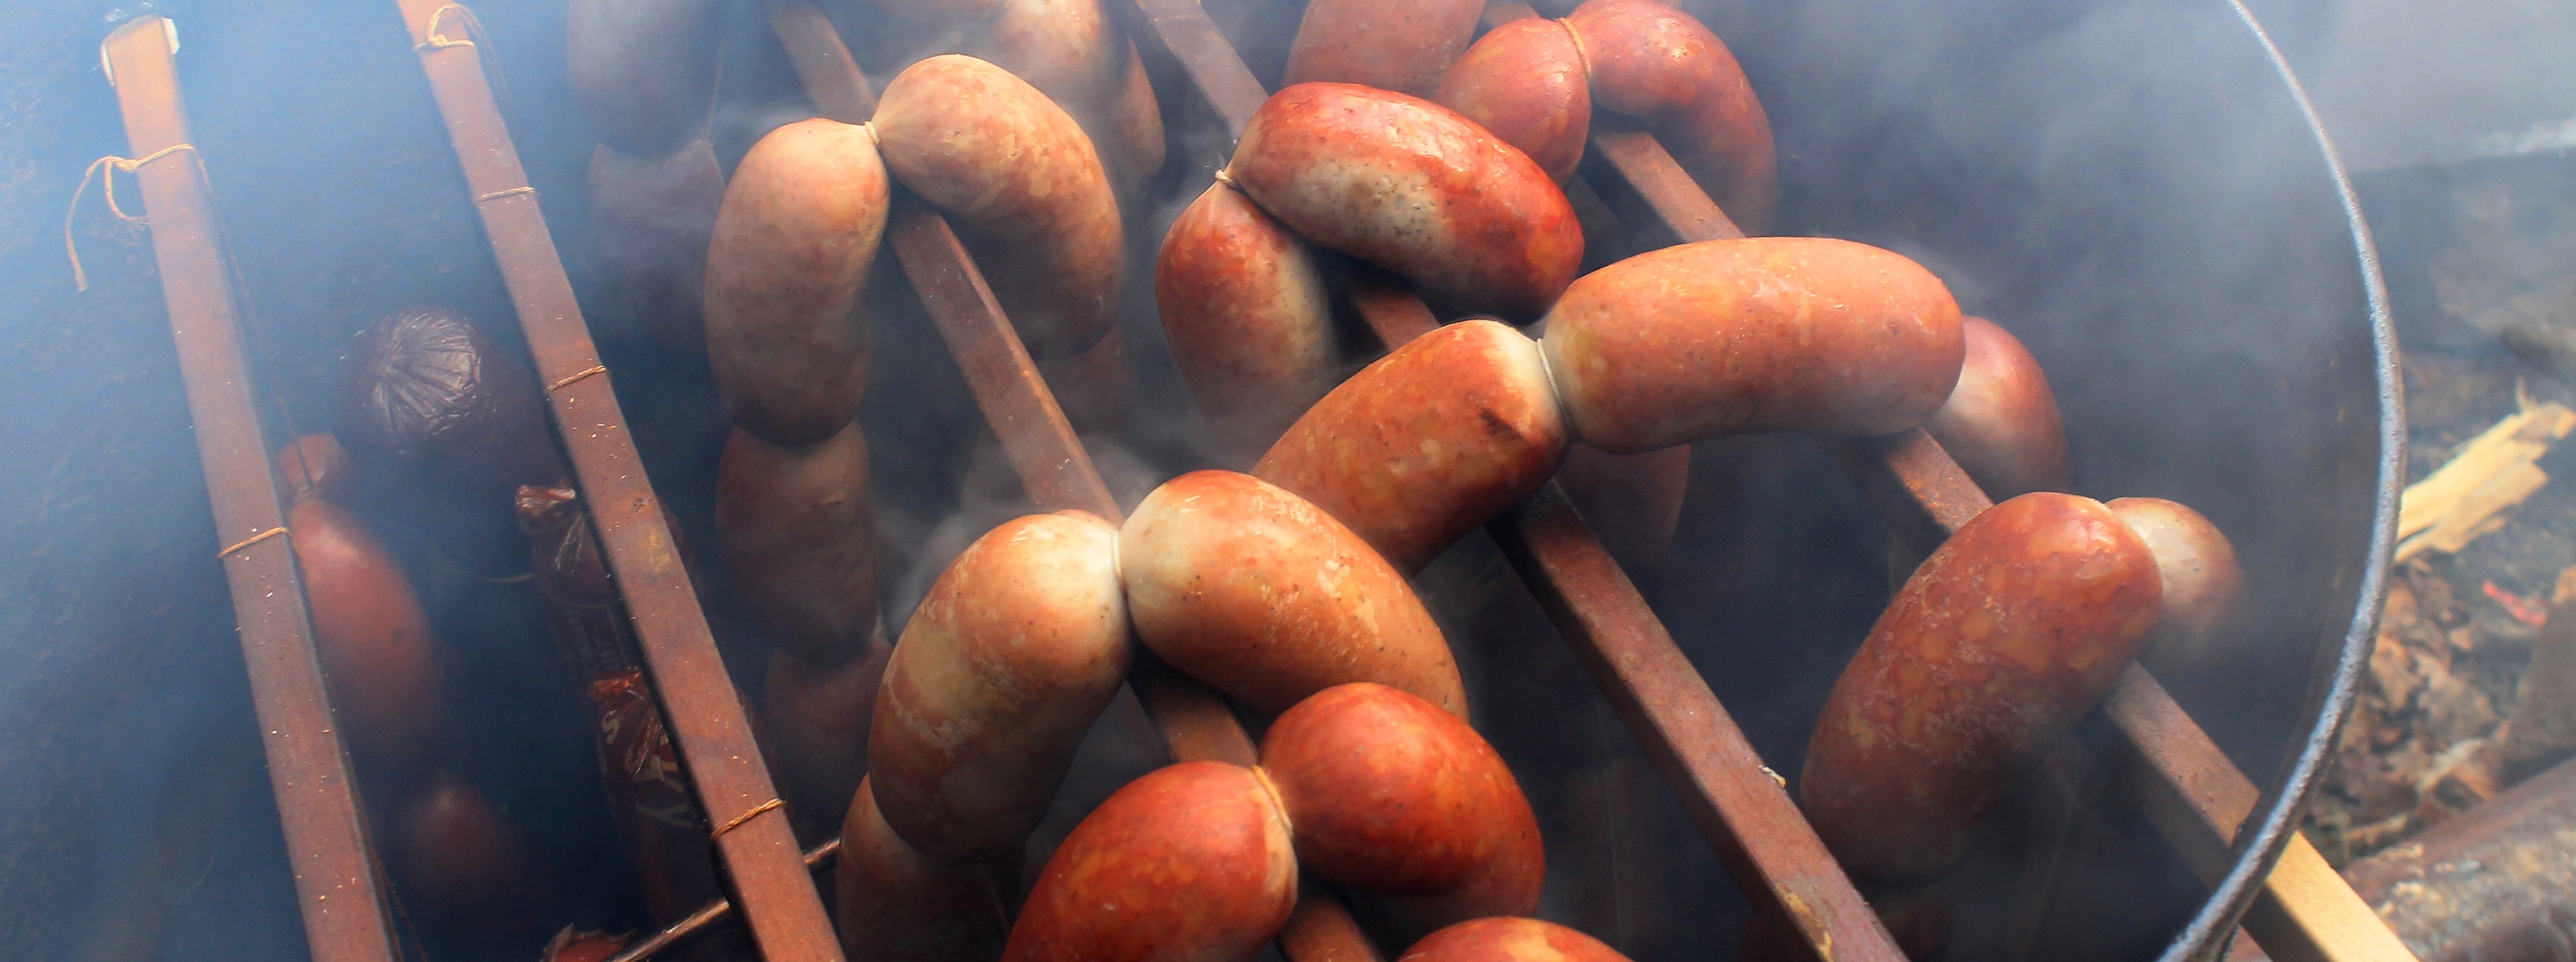
hand, wood, photography, food, produce, color, autumn, close up, macro photography, sausages, slab bacon, pe bu ti